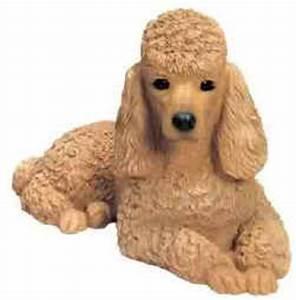
dog